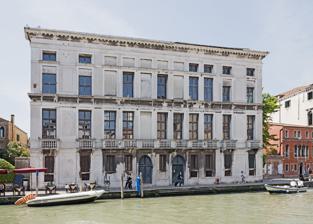
Building: Palazzo Priuli Manfrin
Country: Italy
Year built: 1520
The Palazzo Manfrin Venier , once known as the Palazzo Priuli a Cannaregio or Palazzo Priuli Manfrin , is a Baroque -style palace located facing the Cannaregio Canal in the sestiere of Cannaregio of Venice , Italy. It stands to the left of the Palazzo Savorgnan . Facade on Cannaregio Canal 45°26′38″N 12°19′29″E / 45.443849°N 12.32483°E / 45.443849; 12.32483 History The heraldic symbols of the Priuli family on the walls of the palace, dating to 1520, indicated the Priuli were the original owners of the palace, likely Angelo Maria Priuli and his son Pietro (1484–1550).  Pietro was a Savio for the sestiere of Cannaregio, which was a magistracy. Through his 1517 marriage to Andriana Venier, he inherited the  castle of Sanguinetto , near Verona. During the second decade of the 18th century, reconstruction was pursued using designs by Andrea Tirali . The palace was inherited by Giovanni and Pietro Venier , sons of Federico Venier and Elena Priuli, the daughter of an Angelo Maria Priuli, descendant of the original owner. In 1787, the Venier sold the palace to Count Girolamo Manfrin of Zara , a rich tobacco merchant who also owned another palace in San Artemio . Manfrin performed some modifications of the facade into a Neoclassical style with a central balustrade. He also had the palace decorated by Giovanni Battista Mengardi , Giuseppe Zais , and the ornamental painter David Rossi .  Girolamo Manfrin became a prominent collector of books, art and natural objects. After he died in 1802, the palace was ultimately inherited by his daughter, wife of Giovanni Battista Plattis. The adjacent gardens were aggregated to those of the Palazzo Savorgnan , to create a green public park. At some point, the palace housed a school before falling in a state of disrepair until artist Anish Kapoor bought it and renovated in the early 2020s with a view to house his foundation References